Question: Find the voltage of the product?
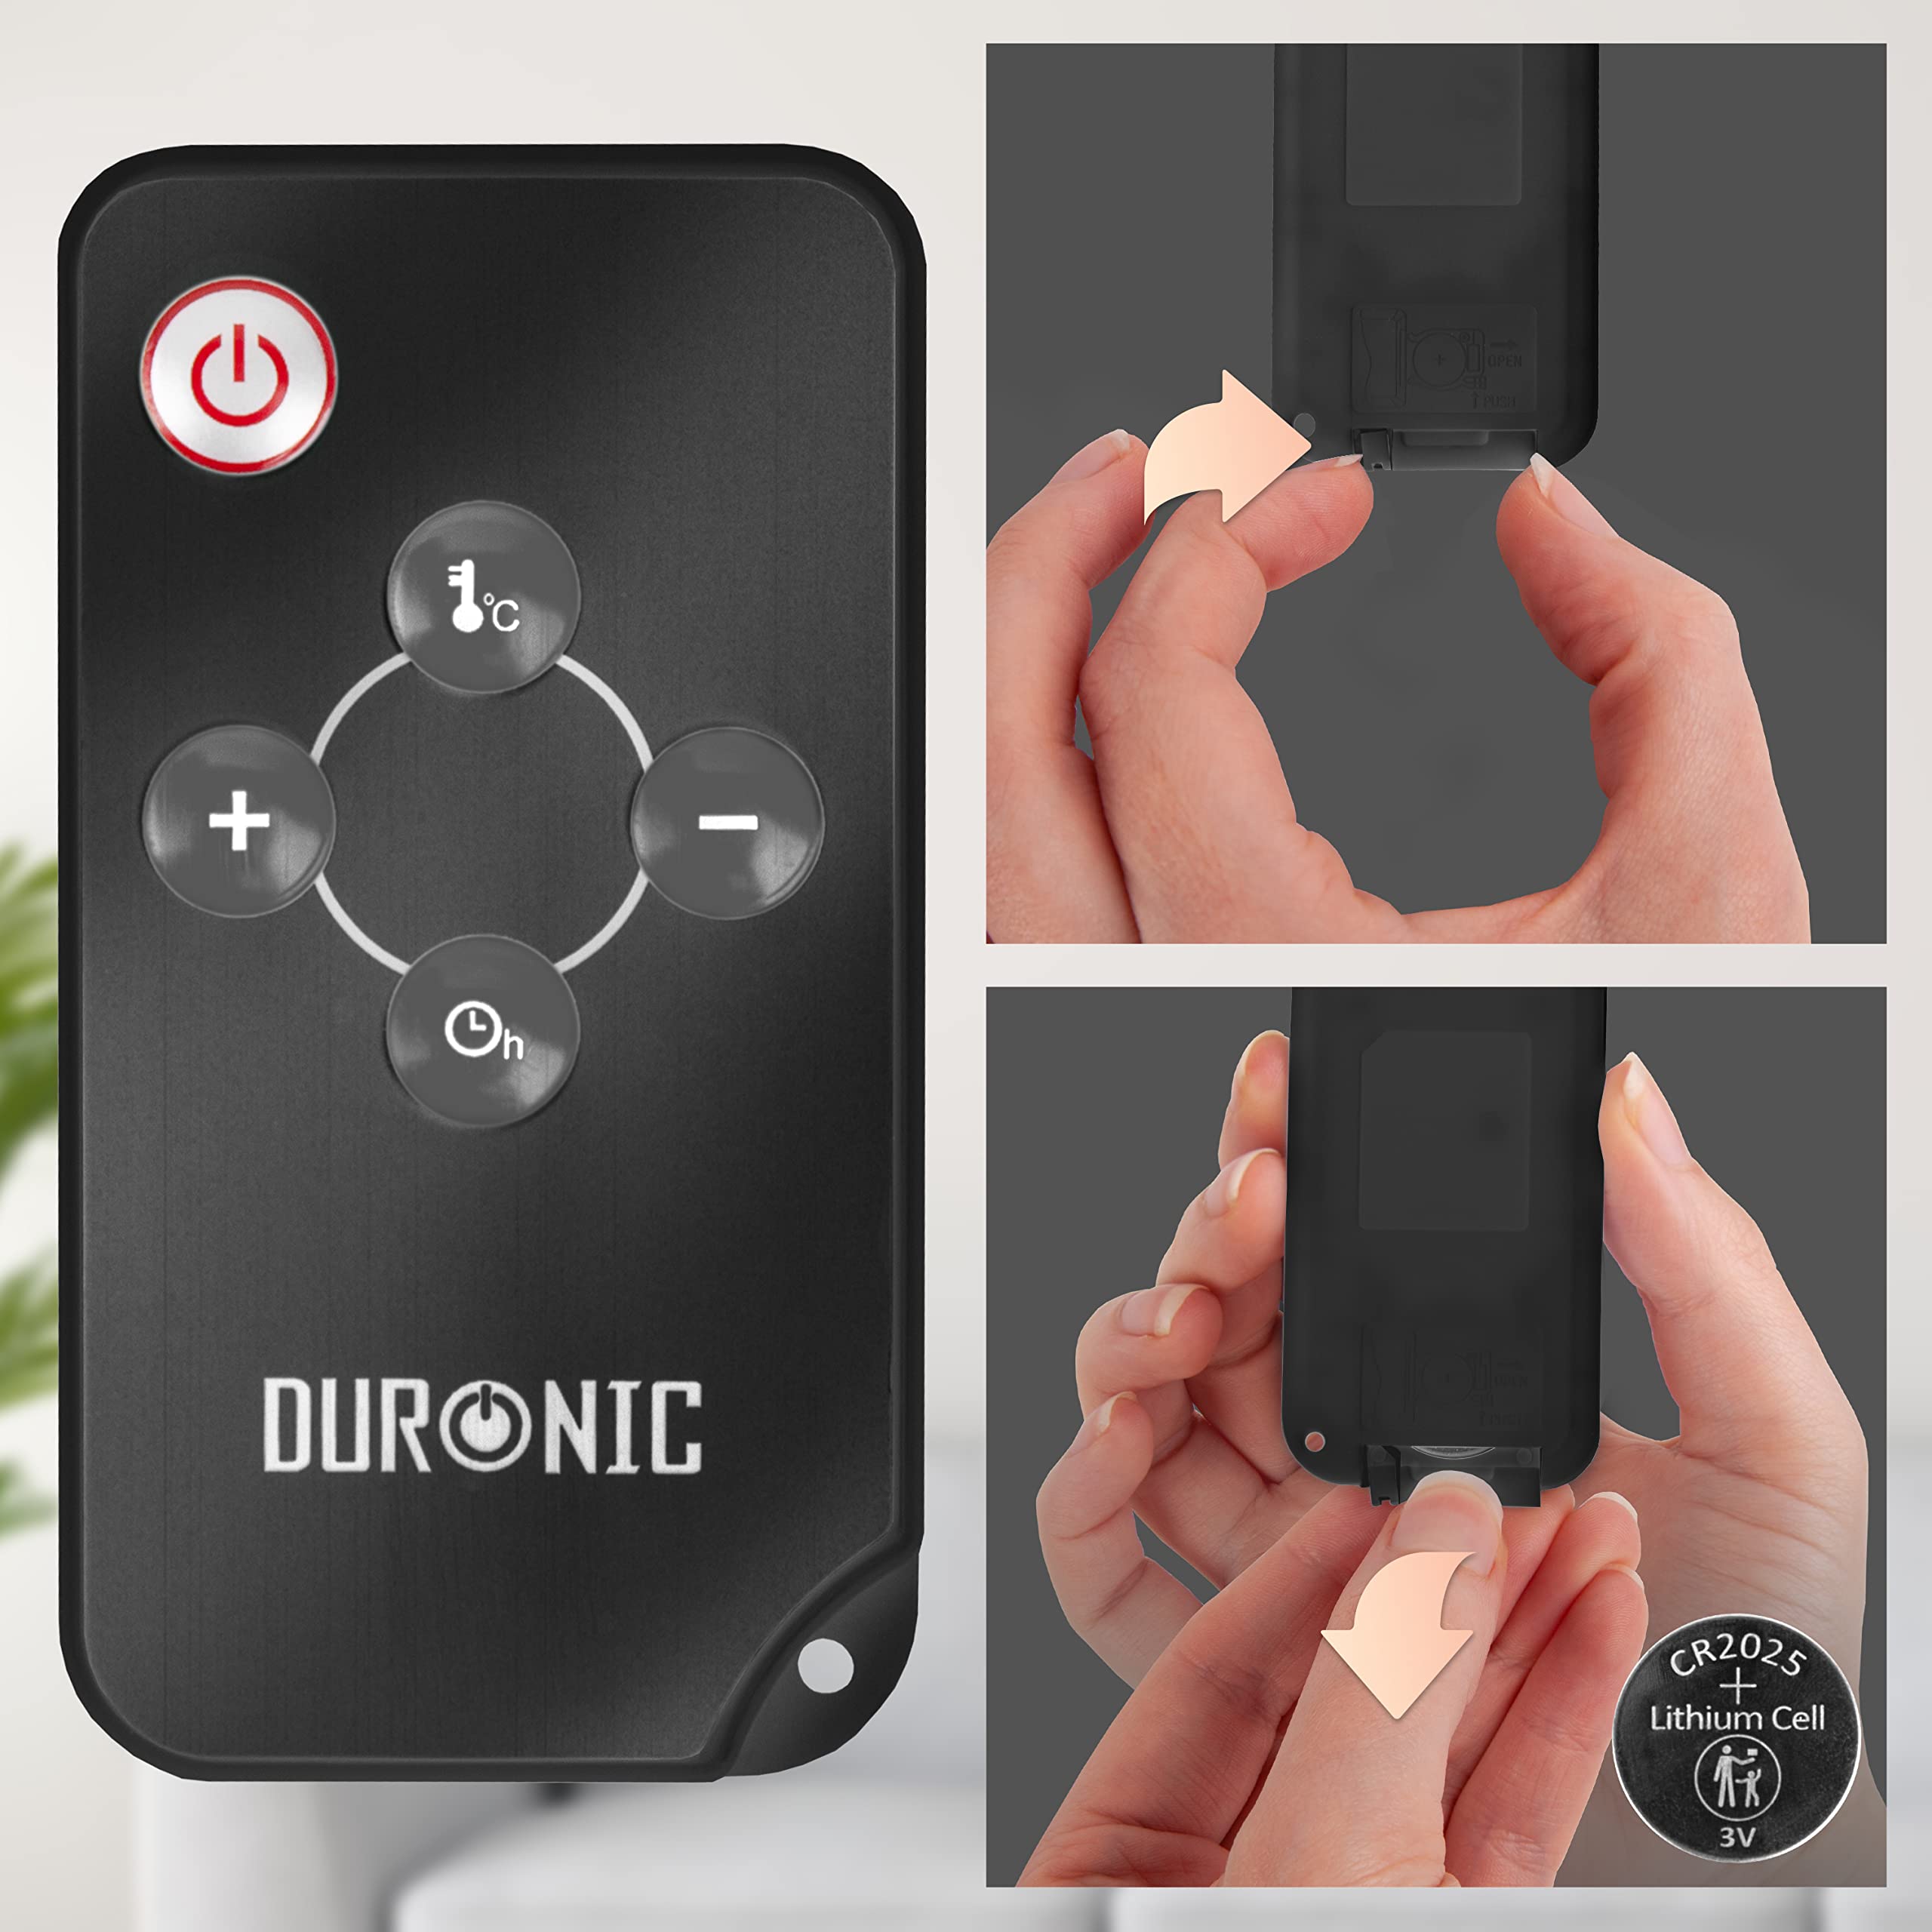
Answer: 3.0 volt